Edward III of England

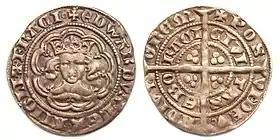
Half groat with portrait of King Edward III, York mint

The middle years of Edward's reign were a period of significant legislative activity. Perhaps the best-known piece of legislation passed was the Statute of Labourers of 1351, which addressed the labour shortage problem caused by the Black Death. The statute fixed wages at their pre-plague level and checked peasant mobility by asserting that lords had the first claim on their men's services. In spite of concerted efforts to uphold the statute, it eventually failed due to intense competition among landowners for labour. The law has been described as an attempt "to legislate against the law of supply and demand", which doomed it to certain failure. Nevertheless, the labour shortage had created a community of interest between the smaller landowners of the House of Commons and the greater landowners of the House of Lords. The resulting measures angered the peasants, leading to the Peasants' Revolt of 1381.